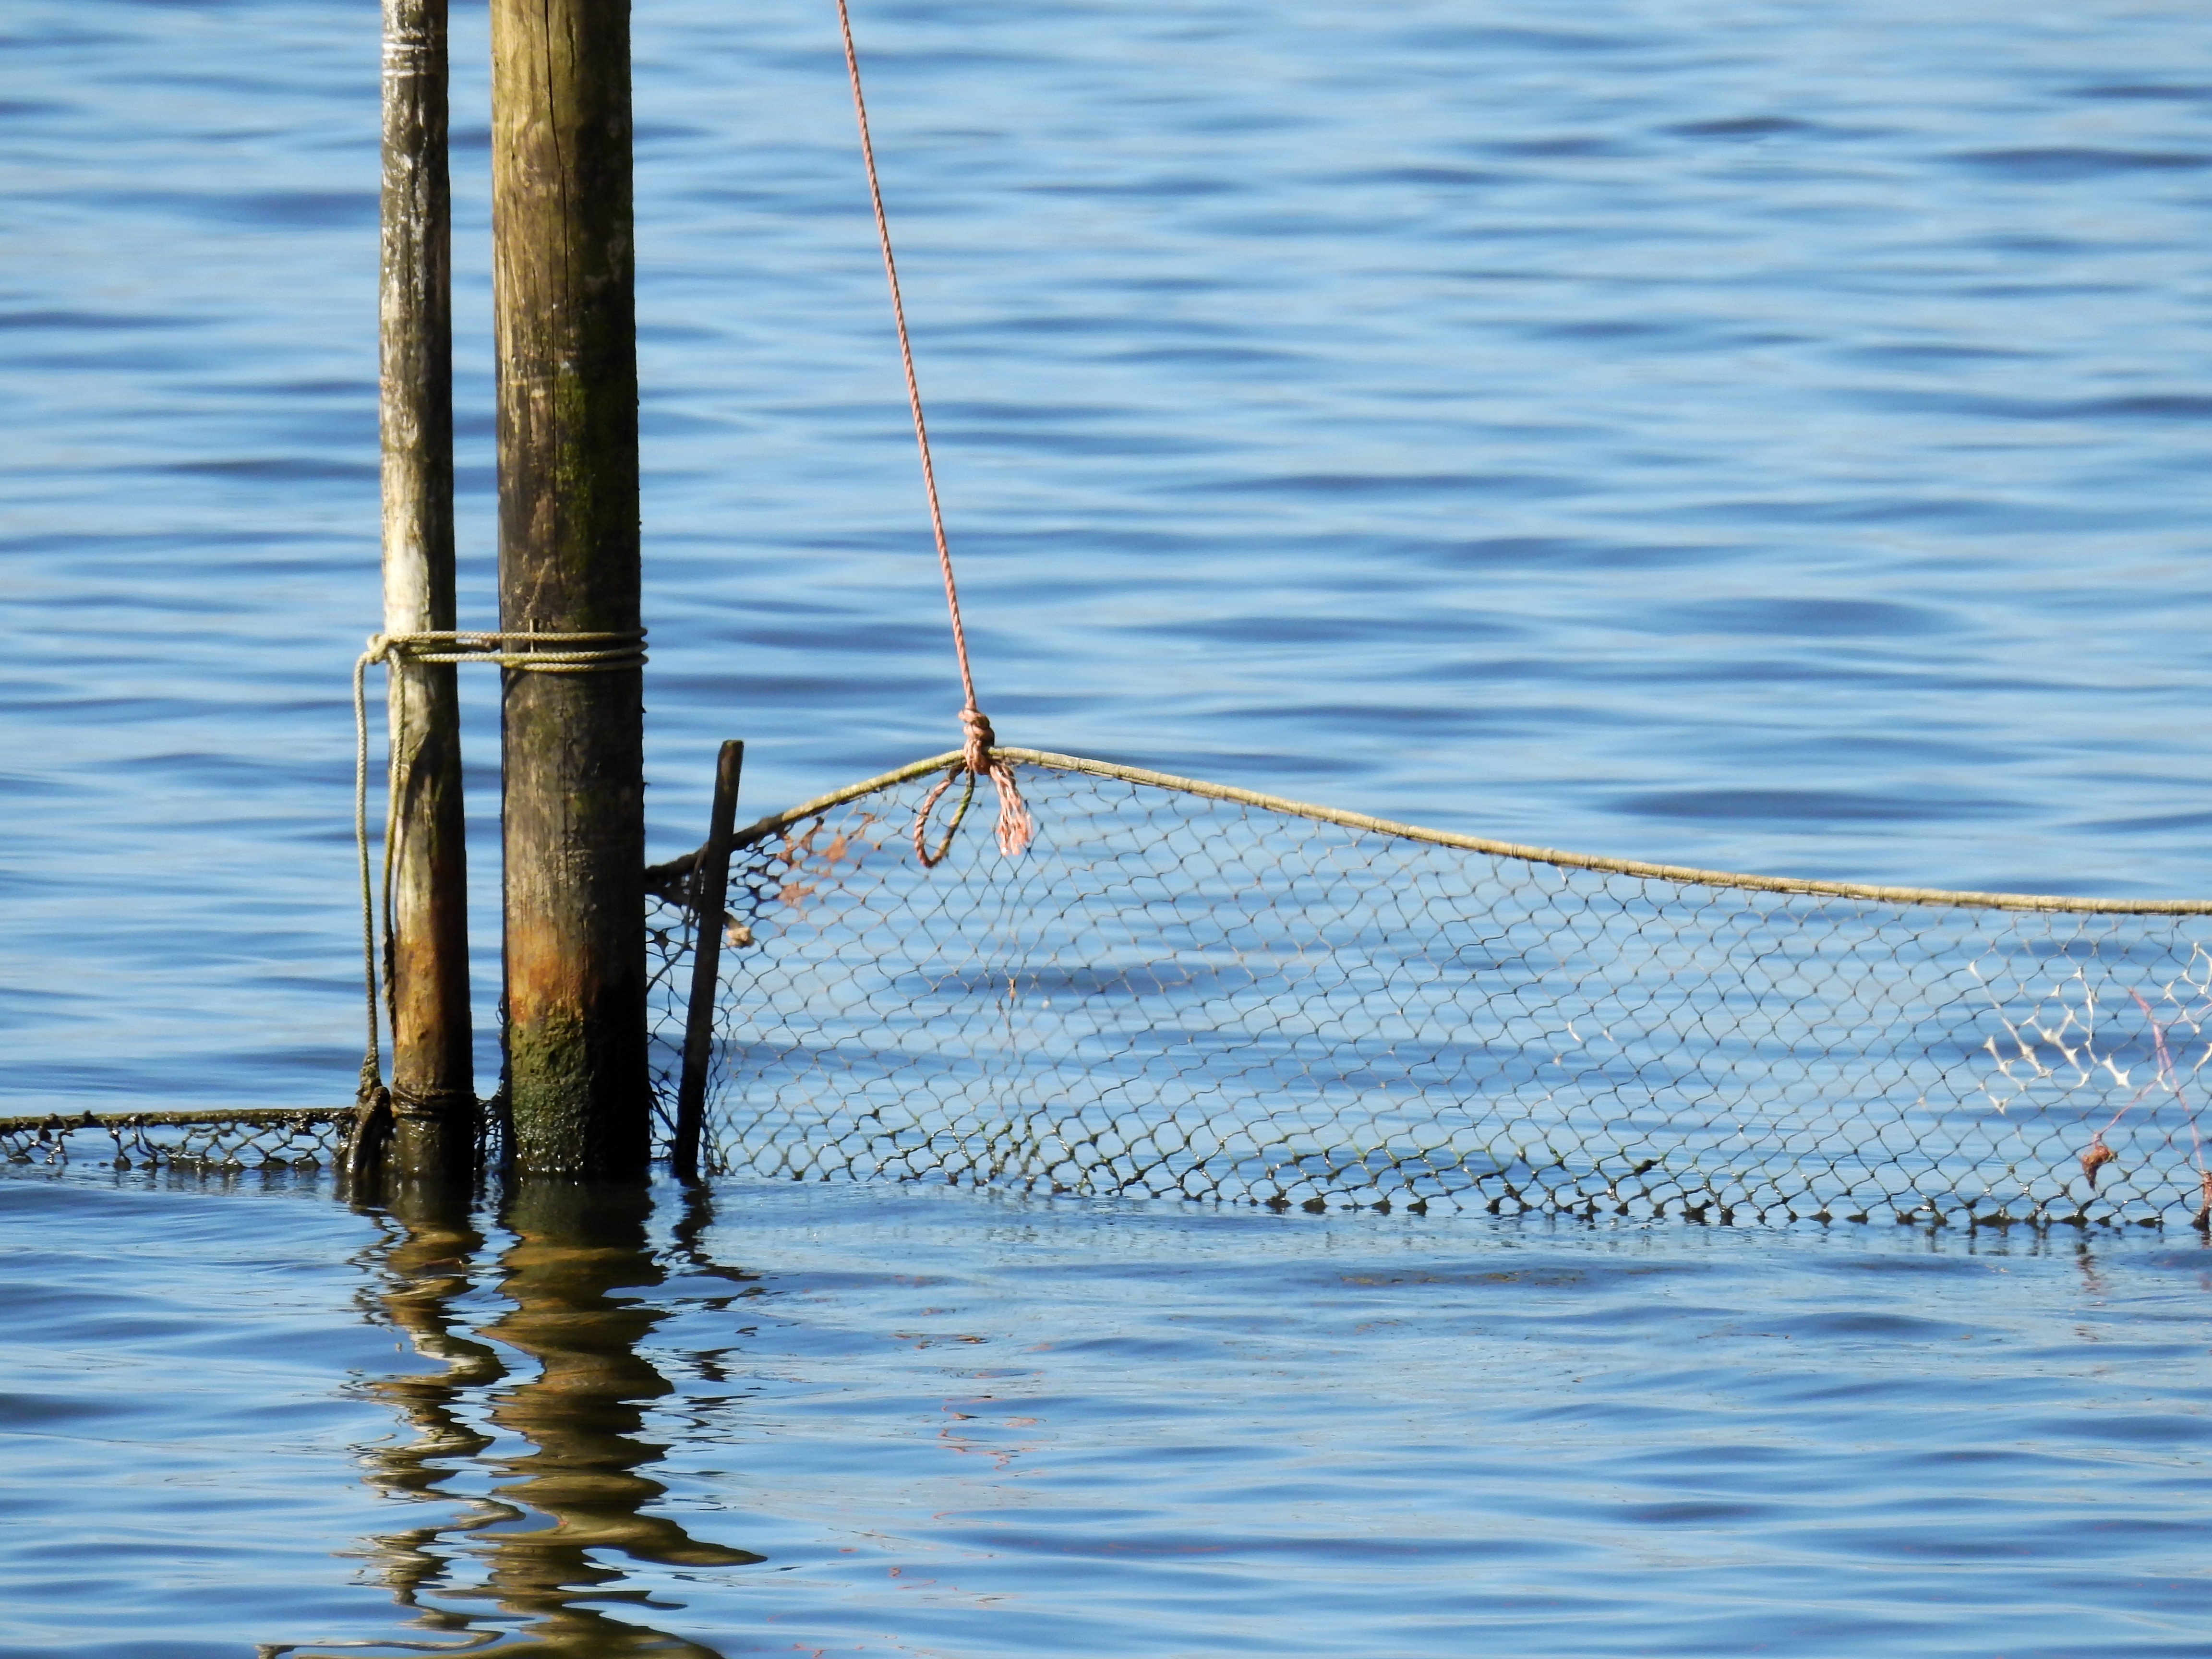
landscape, sea, water, boat, shore, wave, lake, reflection, vehicle, fishing, mast, fish, holland, netherlands, network, north sea, friesland, fischer, fishing net, watercraft rowing